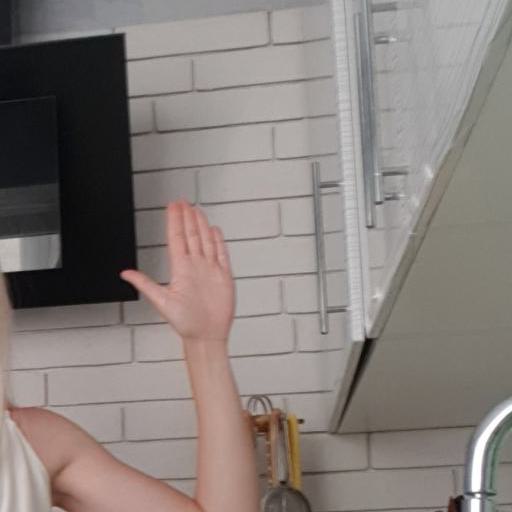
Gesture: stop